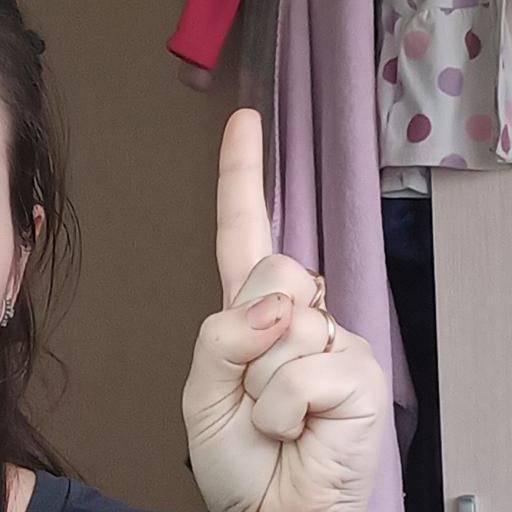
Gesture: one